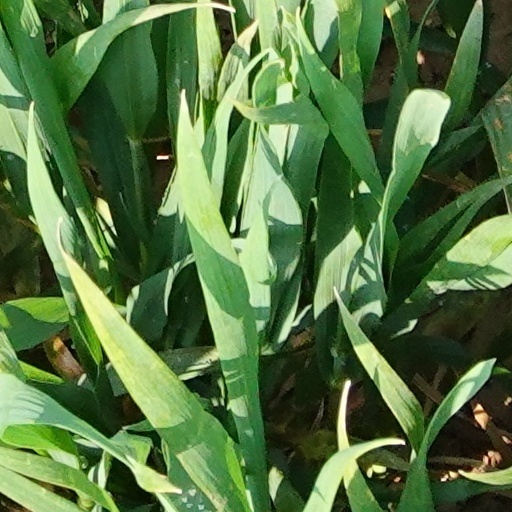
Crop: wheat